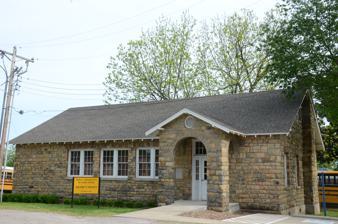
Building: Mulberry Home Economics Building
Country: United States of America
Year built: 1939
Historic place in Arkansas, United States United States historic place Mulberry Home Economics Building U.S. National Register of Historic Places Location in Arkansas Show map of Arkansas Location in United States Show map of the United States Location Behind Mulberry High School off Alma St., Mulberry, Arkansas Coordinates 35°29′59″N 94°3′21″W / 35.49972°N 94.05583°W / 35.49972; -94.05583 Area less than one acre Built by National Youth Administration Architectural style Bungalow / American Craftsman , Plain Traditional MPS Public Schools in the Ozarks MPS NRHP reference No. 92001218 Added to NRHP September 10, 1992 The Mulberry Home Economics Building is a historic school building in Mulberry, Arkansas .  It is a single-story stone and masonry structure, located off West 5th Street behind the current Mulberry High School building.  It has a rectangular plan, with a gable-on-hip roof and a projecting gable-roof entry pavilion on the north side near the western end.  The pavilion exhibits modest Craftsman styling, with exposed rafters in the roof and arched openings.  The south facade has a secondary entrance near the eastern end, and four irregularly sized and spaced window bays to its west.  The building was erected in 1939 with funding assistance from the National Youth Administration . The building was listed on the National Register of Historic Places in 1992. See also National Register of Historic Places listings in Crawford County, Arkansas References